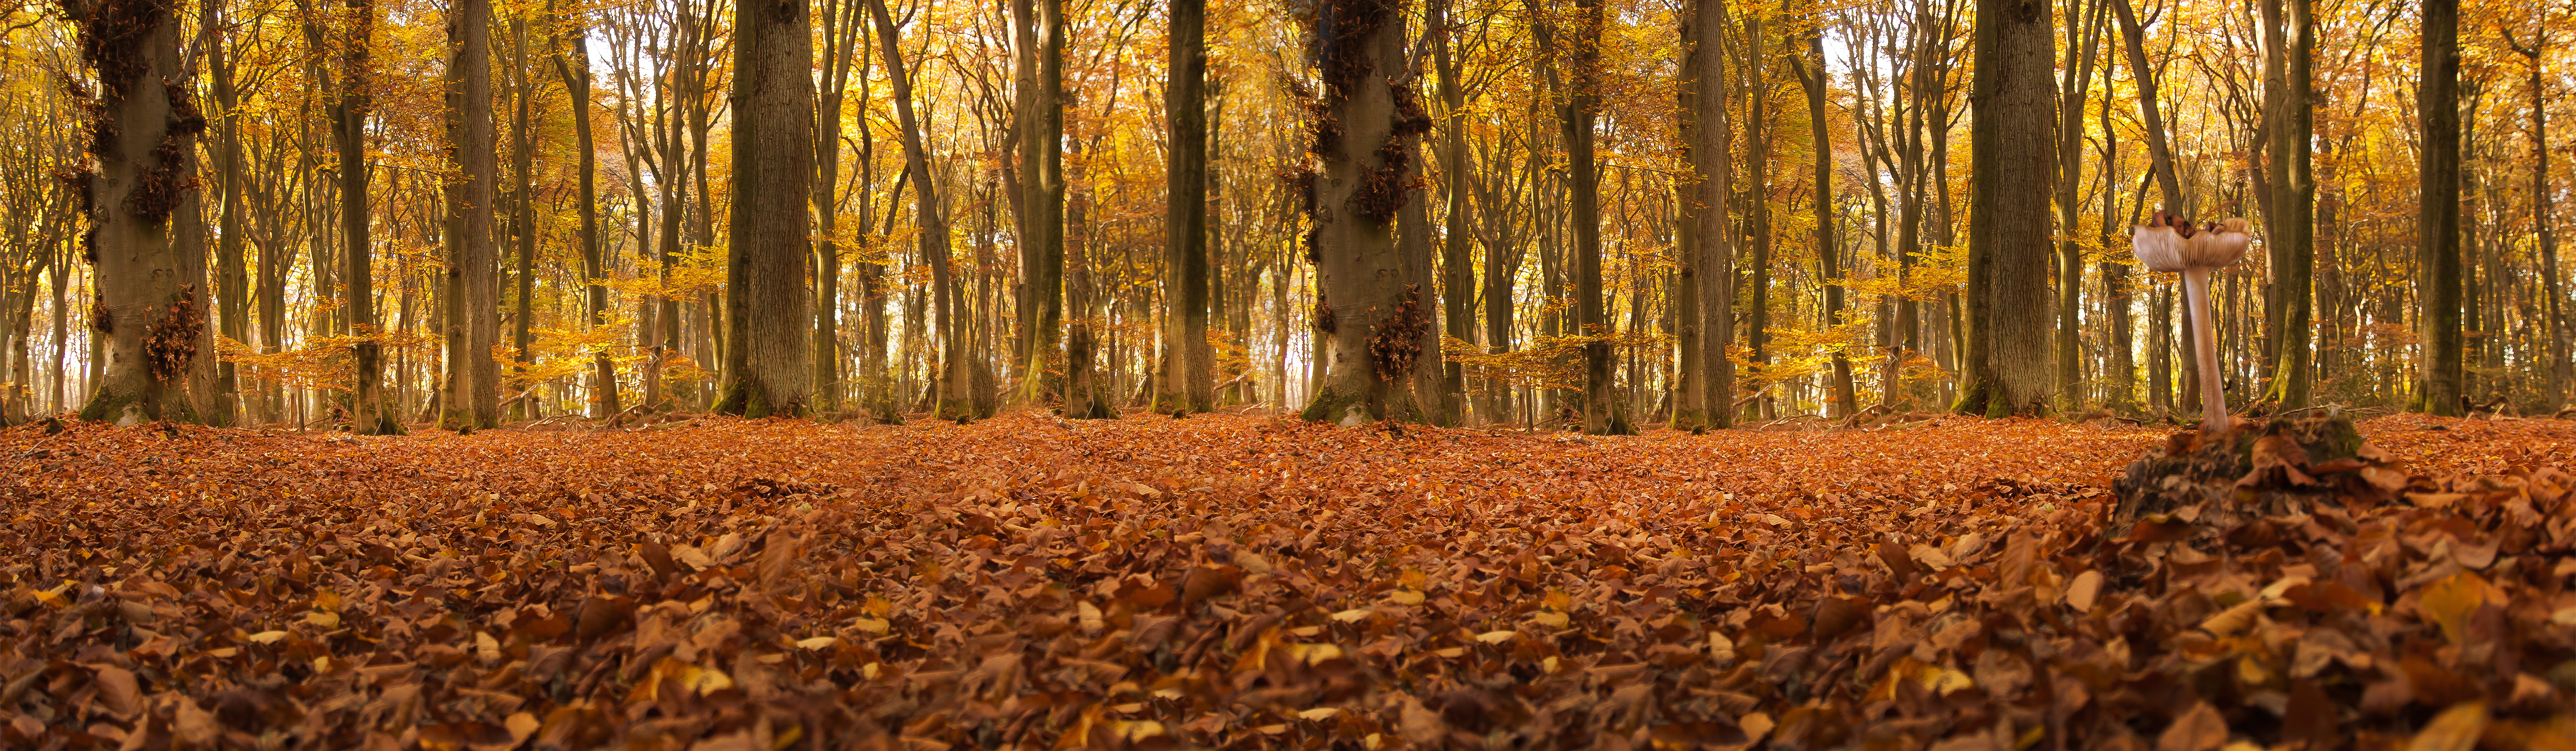
landscape, tree, nature, forest, plant, sun, field, prairie, sunlight, leaf, view, panorama, red, autumn, soil, mushroom, colorful, yellow, season, trees, leaves, bright, deciduous, germany, woodland, habitat, time of year, ecosystem, autumn colours, biome, natural environment, grass family, woody plant